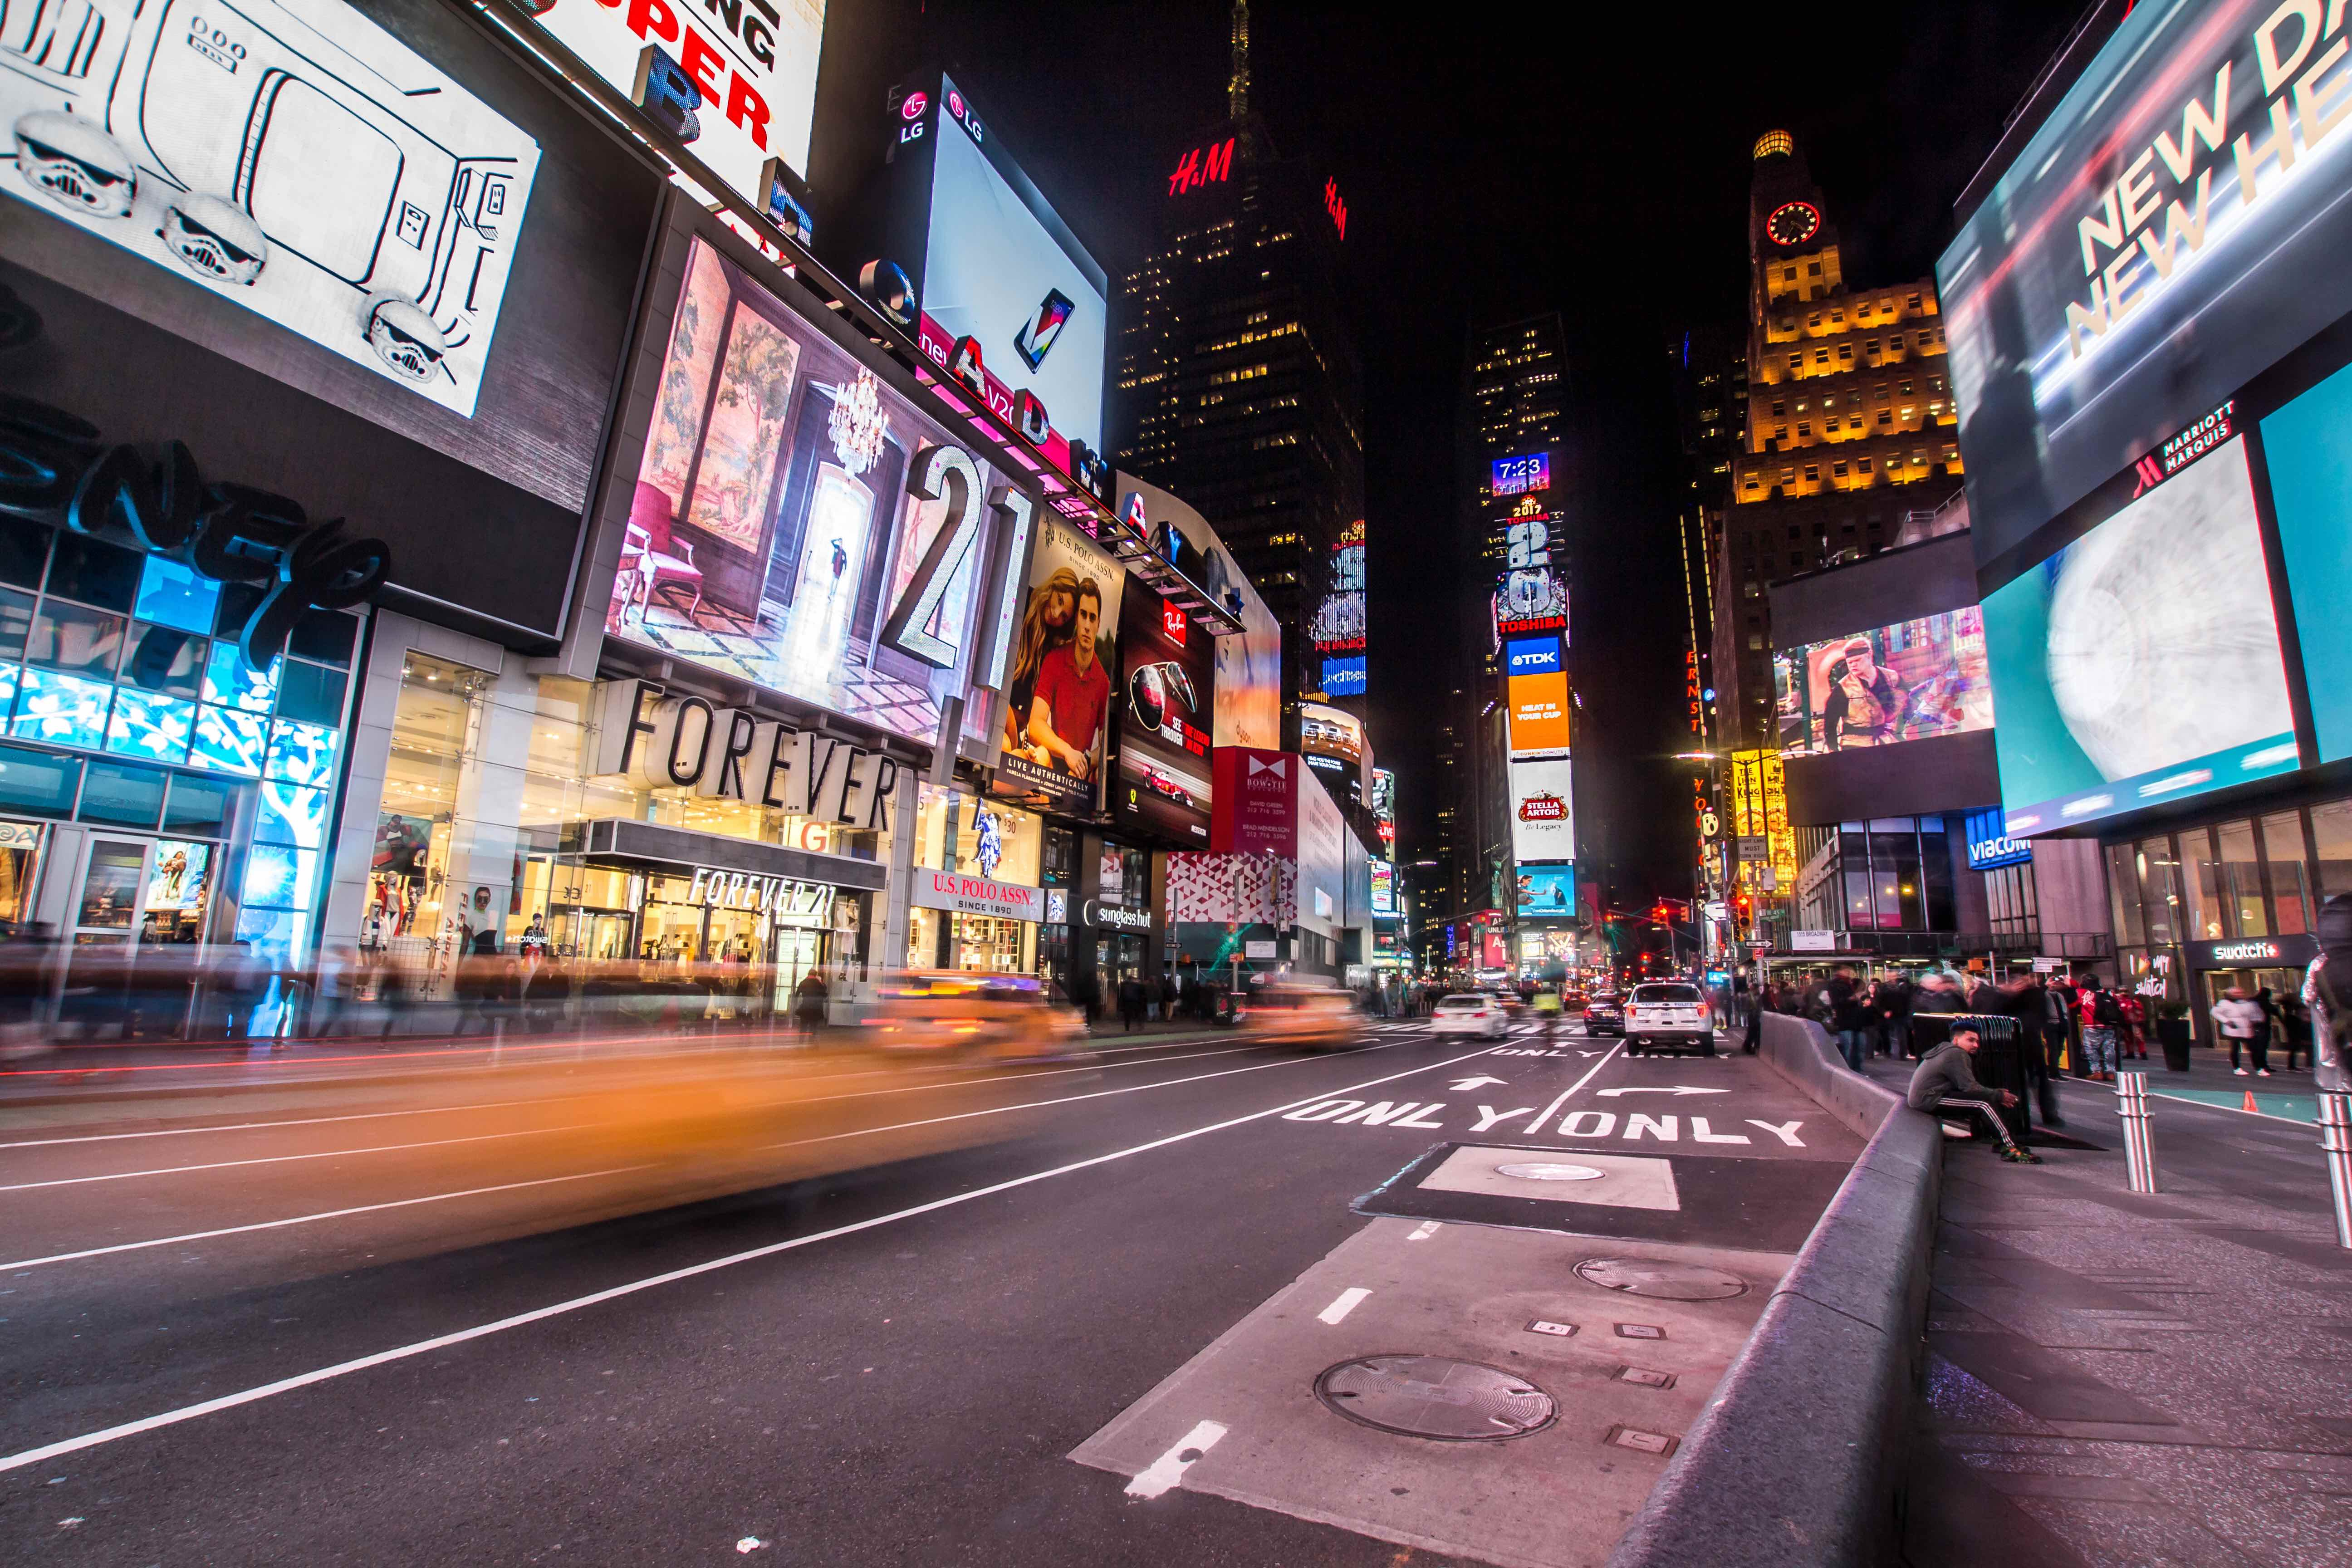
pedestrian, light, road, traffic, street, car, night, city, cityscape, downtown, motion, evening, movement, lane, long exposure, infrastructure, metropolis, urban area, human settlement, metropolitan area